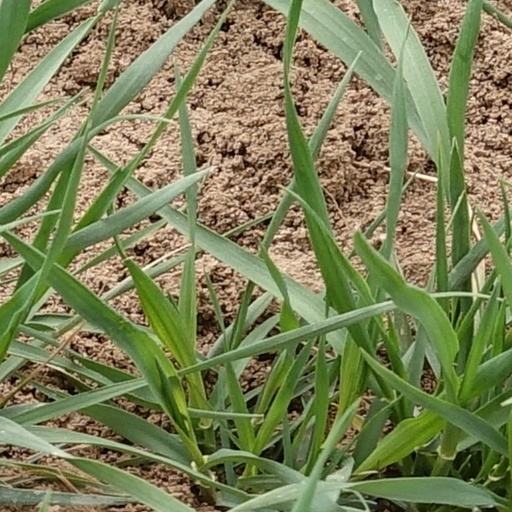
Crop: wheat